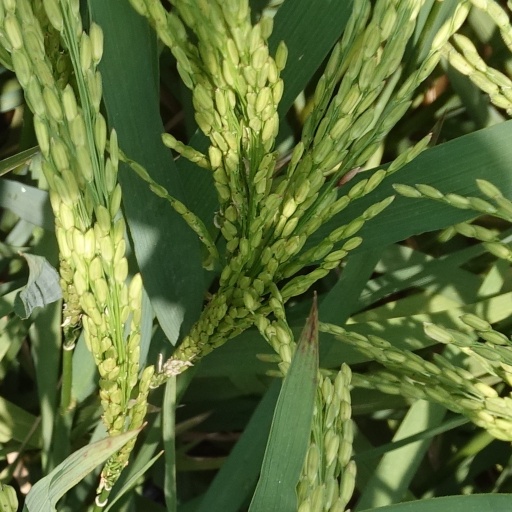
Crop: rice